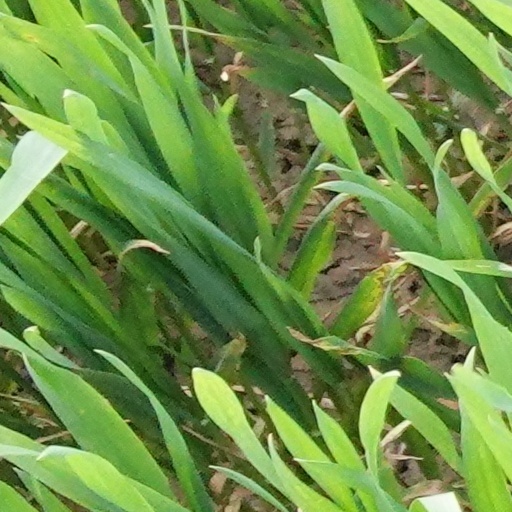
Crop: wheat